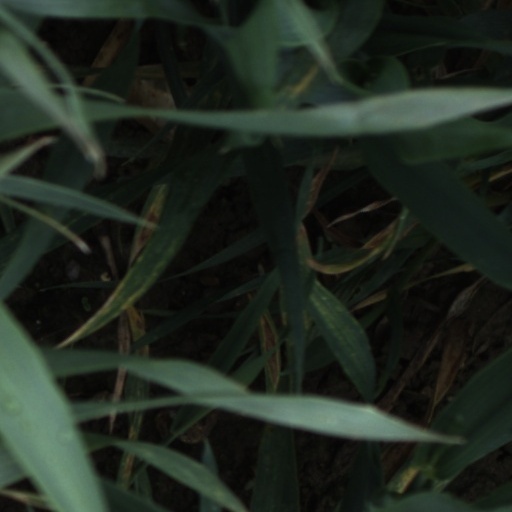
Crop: wheat